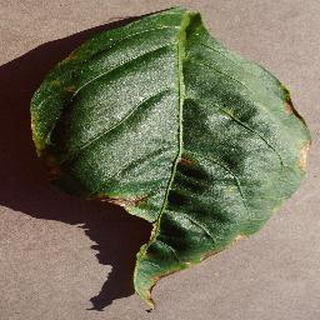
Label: bell_pepper_bacterial_spot